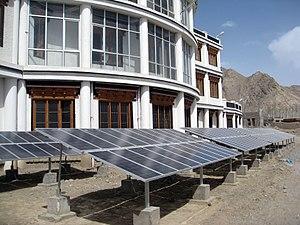
L'énergie solaire en Inde connait une croissance très rapide depuis le lancement de la Jawaharlal Nehru National Solar Mission lancée par le gouvernement en 2008 ; les années 2011 et 2012 ont été marquées par des taux de croissance à trois chiffres et la production du solaire photovoltaïque a encore progressé de 84 % en 2017.